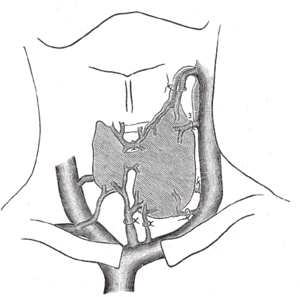
La glande thyroïde ou thyroïde est une glande endocrine régulant, chez les vertébrés, de nombreux systèmes hormonaux par la sécrétion de triiodothyronine, de thyroxine et de calcitonine. Dans l'espèce humaine, elle est située à la face antérieure du cou, superficiellement.